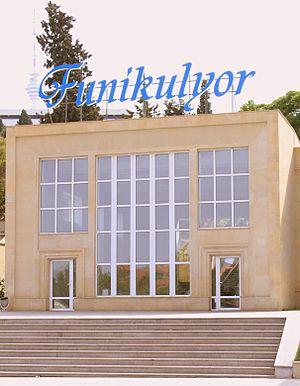
Le funiculaire de Bakou est un funiculaire à Bakou qui a ouvert en 1960 mais fut plusieurs fois fermé pour rénovation en 2007 mais a rouvert le 23 mai 2012.